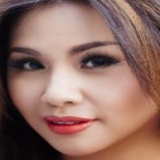
ca sĩ Minh Tuyết